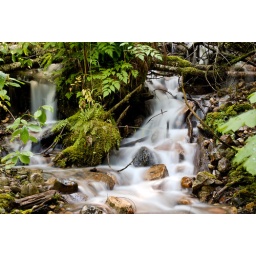
a water fall being fed from the snow capped mountain above Williams Lake in Revelstoke, BC.